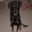
Label: dog